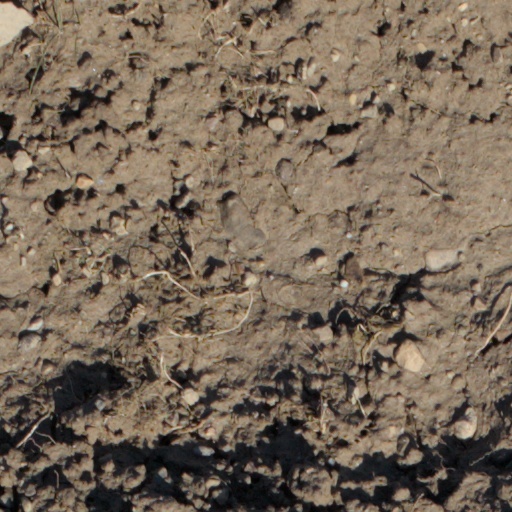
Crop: wheat